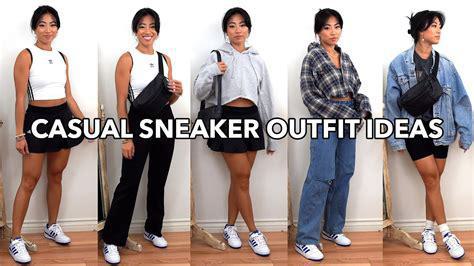
Brand: Adidas
Model: Forum Bold